Dave Ramsey

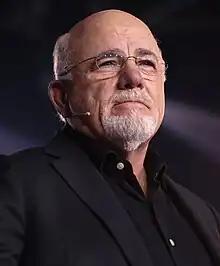
Ramsey in 2023

David Lawrence Ramsey III (born September 3, 1960) is an American radio personality who offers financial advice. He co-hosts the nationally syndicated radio program "The Ramsey Show", and is the founder and CEO of Ramsey Solutions. Ramsey has written several books, including "The New York Times" bestseller "The Total Money Makeover", and hosted a television show on Fox Business from 2007 to 2010.